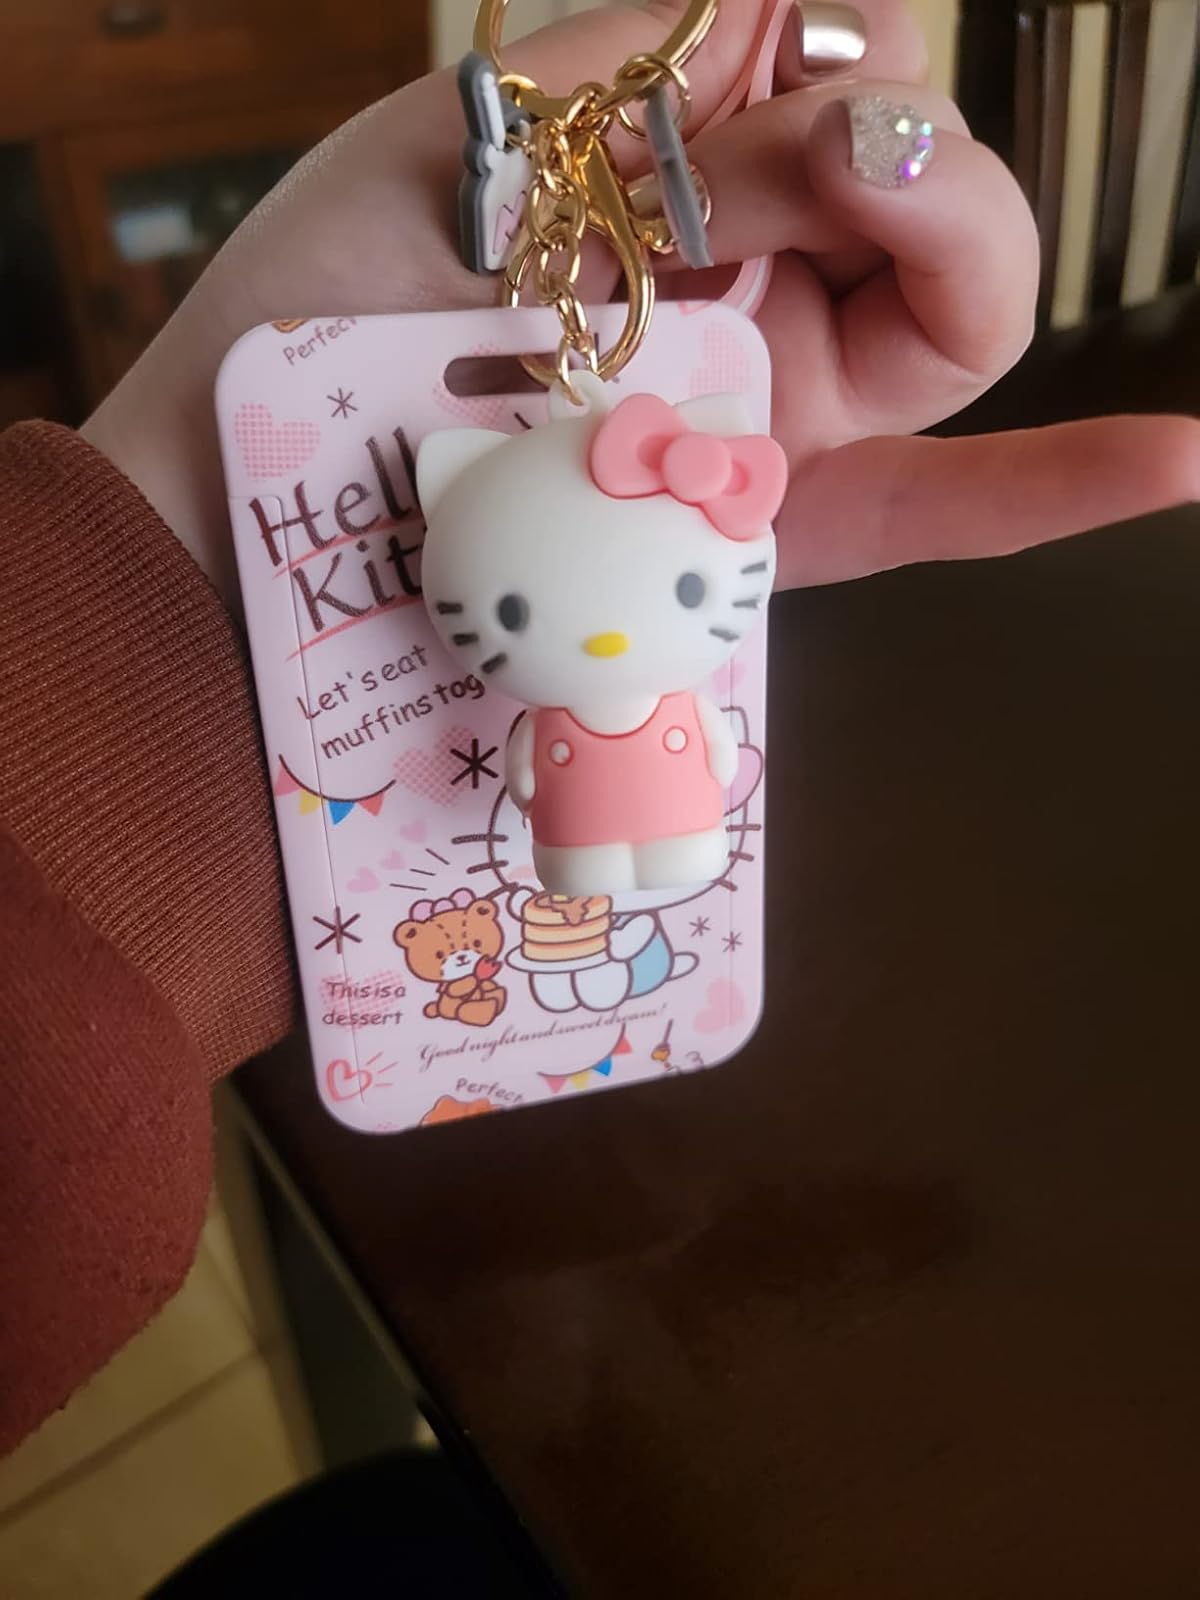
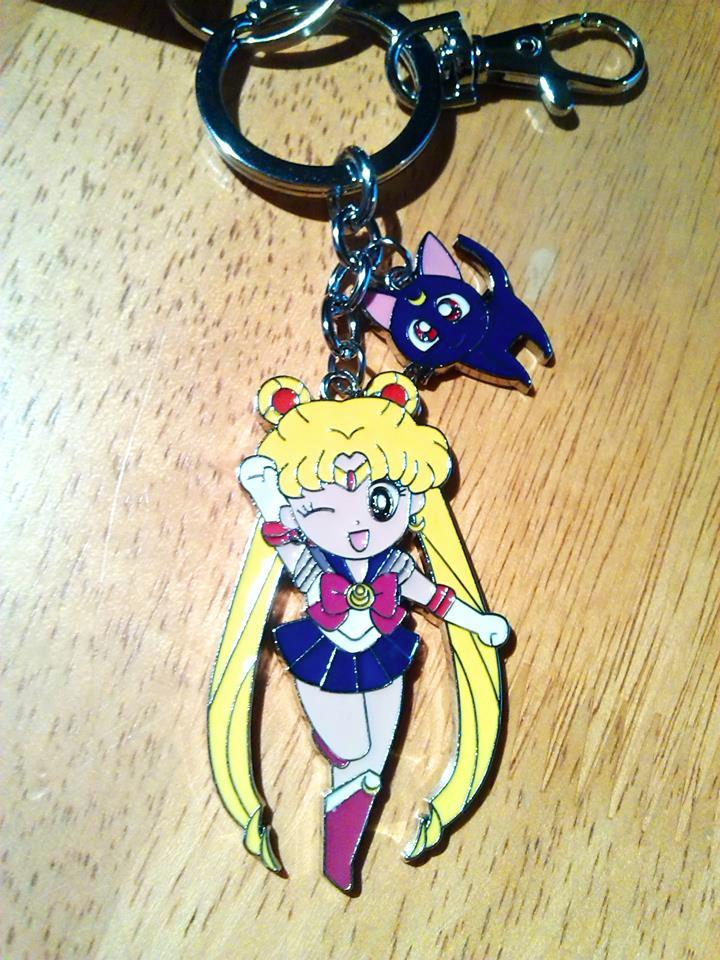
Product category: accessories_keychain
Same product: no